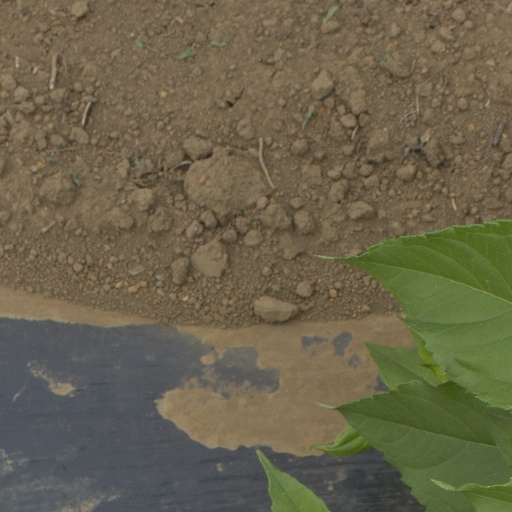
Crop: Jerusalem artichoke